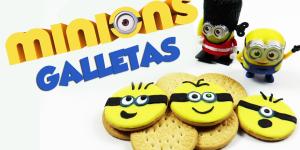
galletas de minion tutorial de fondant facil